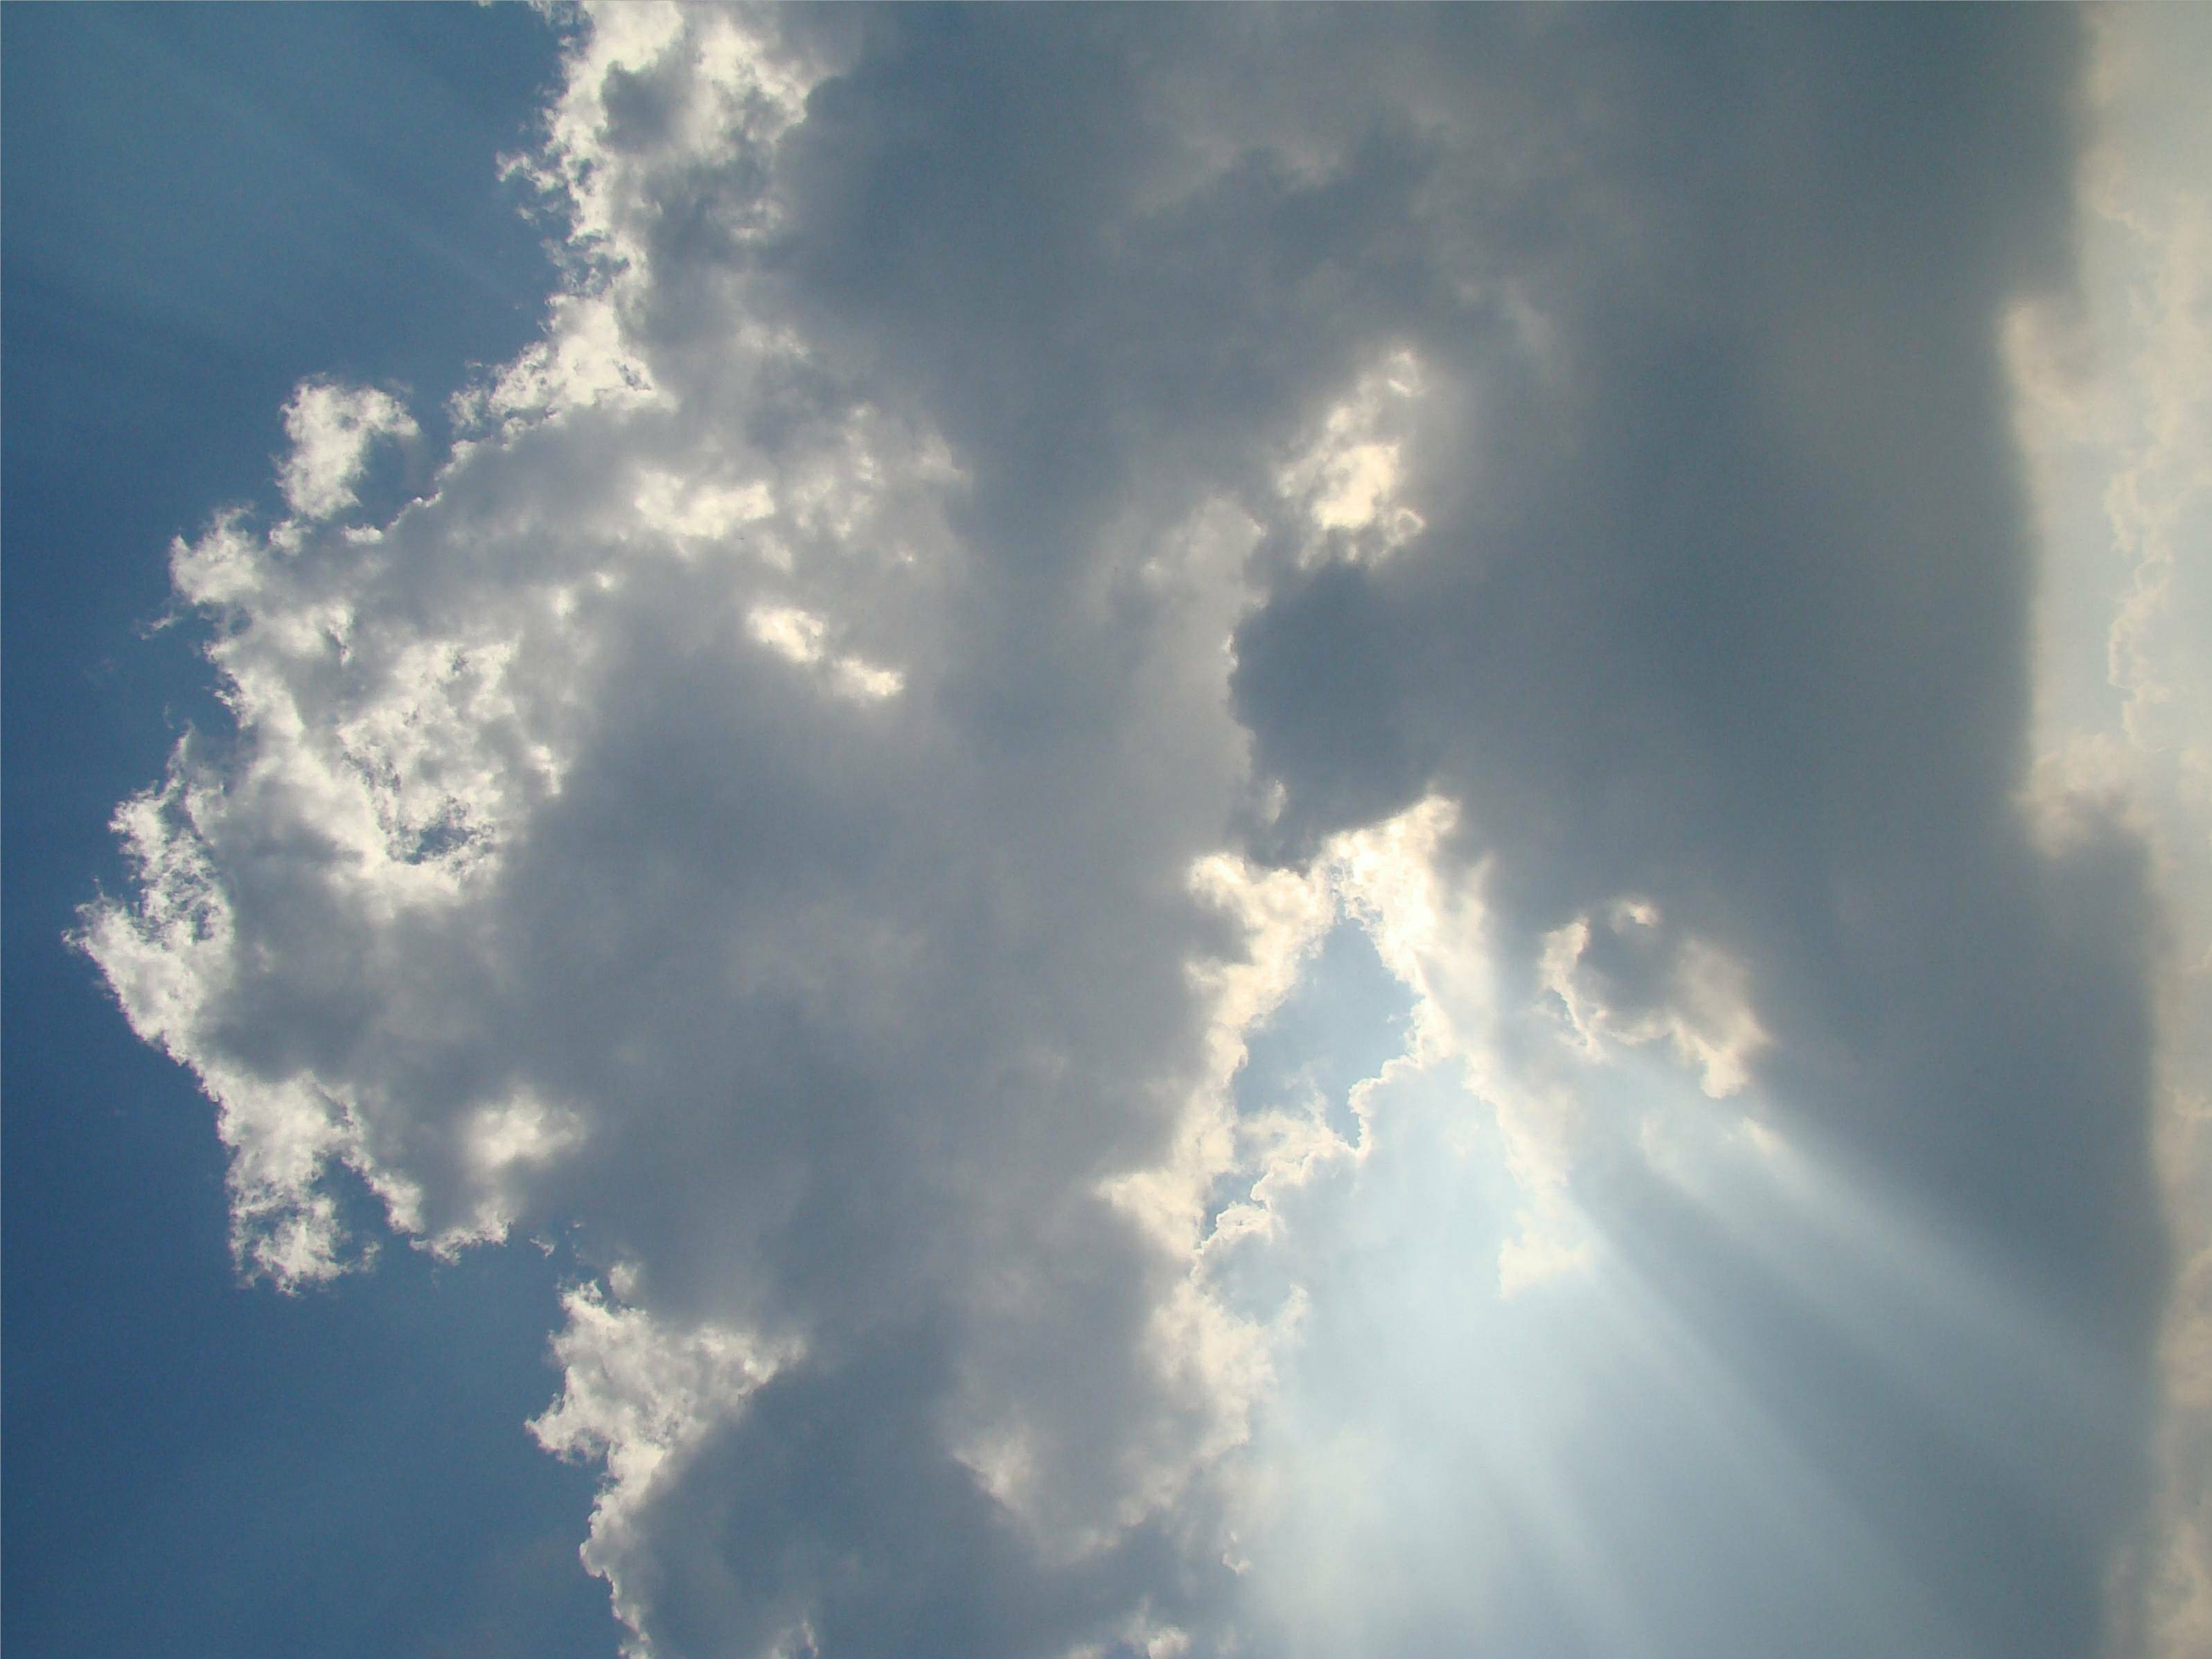
light, cloud, sky, sunshine, sun, sunlight, view, atmosphere, daytime, cumulus, romance, blue, spotlight, clouds, rays, day, wonderful, covered sky, meteorological phenomenon, atmosphere of earth